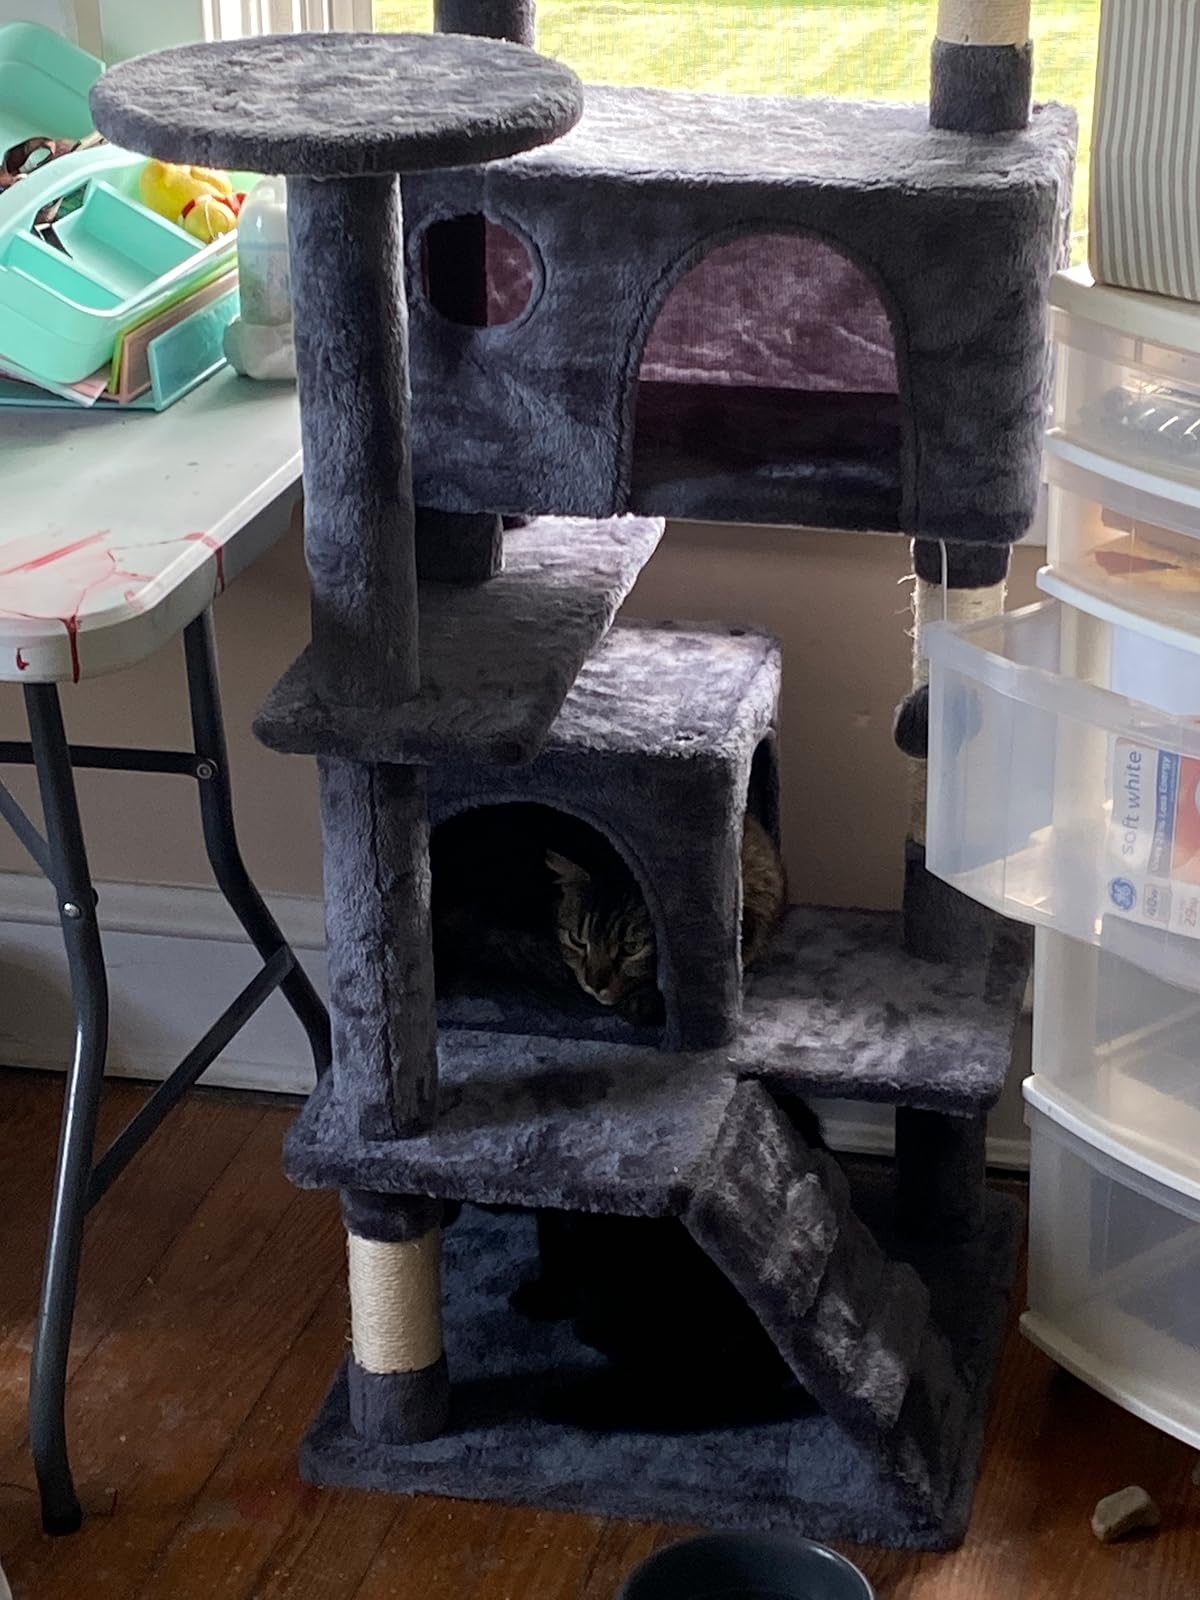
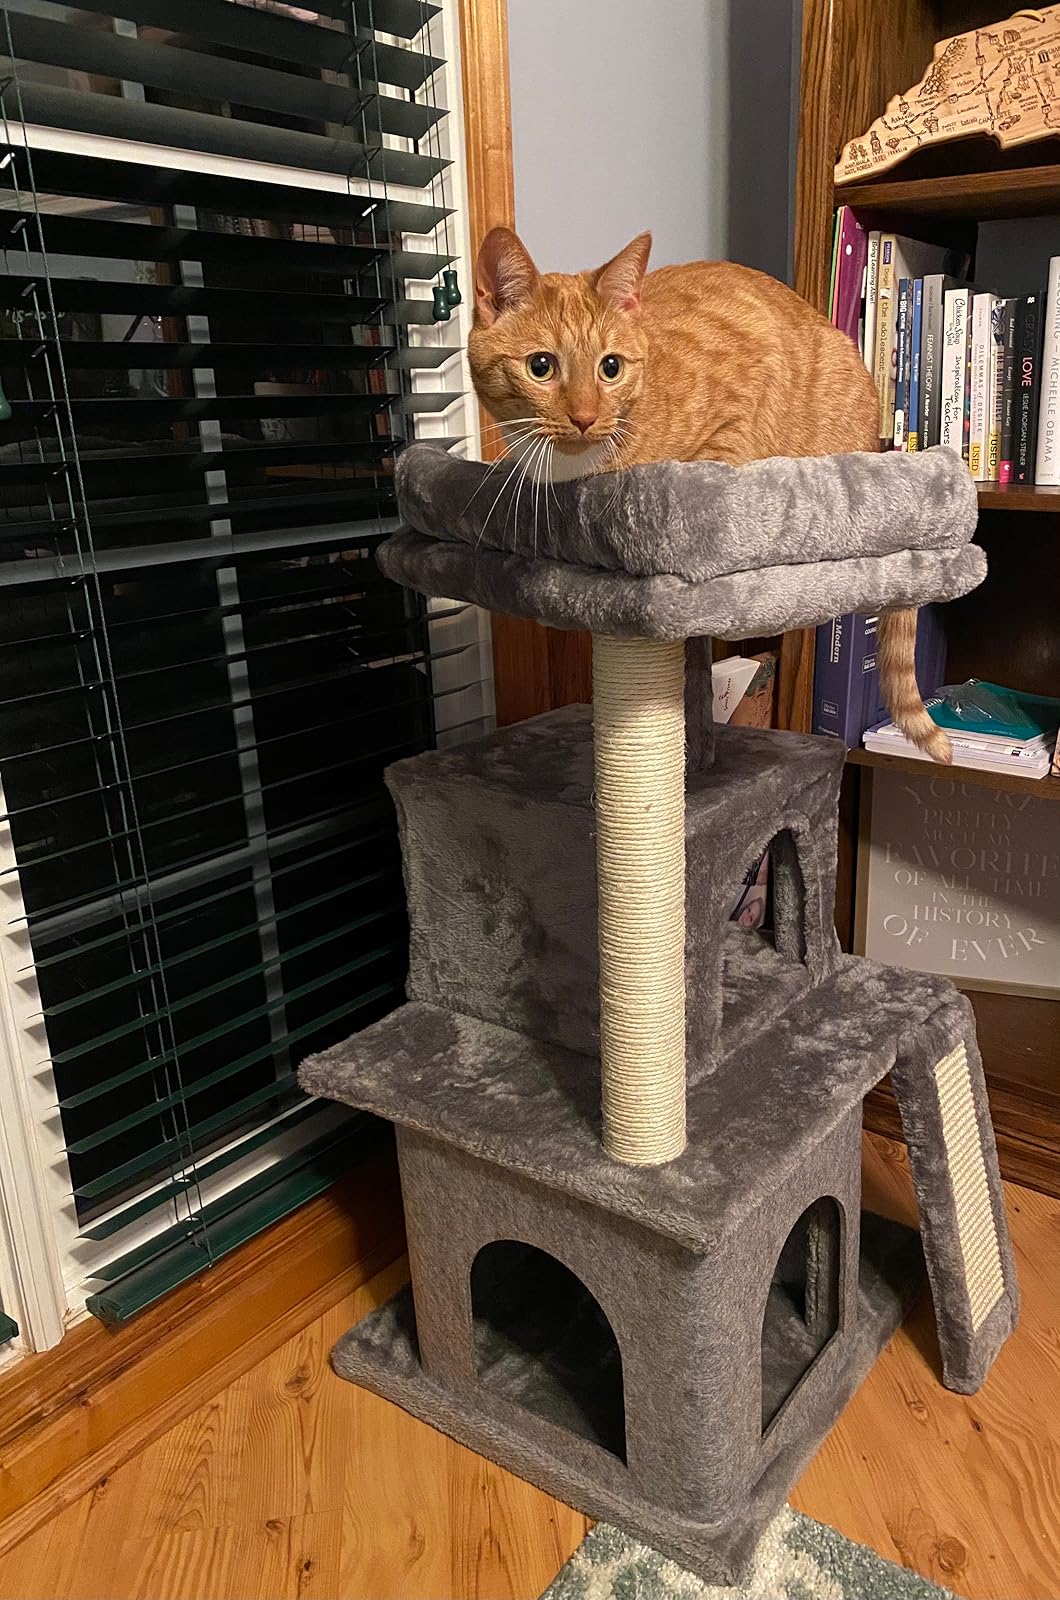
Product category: items_cat tree
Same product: no